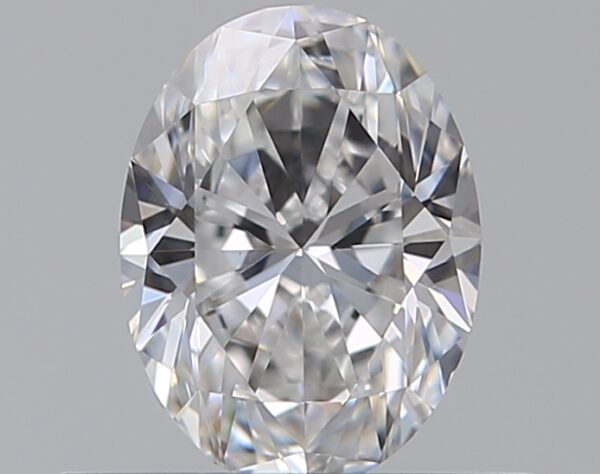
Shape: oval
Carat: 0.5
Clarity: VS2
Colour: D
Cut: EX
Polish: EX
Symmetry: VG
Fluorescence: F
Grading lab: GIA
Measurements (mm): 5.92 x 4.42 x 2.82